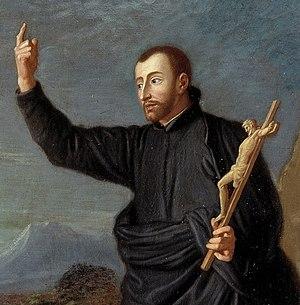
Jean-François Régis, né le 31 janvier 1597 à Fontcouverte, Aude et décédé le 31 décembre 1640 à Lalouvesc, Ardèche, est un prêtre jésuite français, missionnaire des campagnes venant à la suite des guerres de religion qui ont épuisé la France et surtout ses campagnes.
Cette liste de saints concerne les saints et les bienheureux, reconnus comme tels par l'Église catholique, ayant vécu au XVIIᵉ siècle.